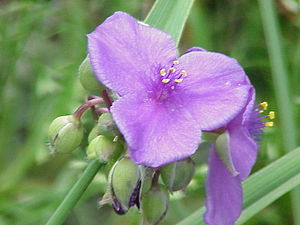
Tradescantia-ordenen
Slægtsnavnet Tradescantia giver navn til hele ordenen.Her ses Have-Tradescantia (Tradescantia x andersoniana).
Tradescantia-ordenen har fem familier: